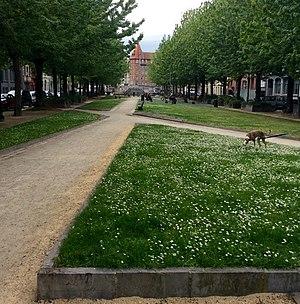
Place au Quai au Foin et Quai au Pierre de taille, Bruxelles